KLUZ-TV

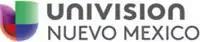
KLUZ's logo until January 29, 2019.

On December 4, 2017, as part of a multi-market realignment, the programming and call signs of KTFQ and sister station KLUZ-TV were swapped: KTFQ and its UniMás programming moved to the Entravision-owned facility using digital channel 42 and virtual channel 41, while Univision's digital channel 22 and virtual channel 14 facility became the new home of KLUZ-TV.